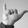
ASL letter: Y